House of Numbers: Anatomy of an Epidemic

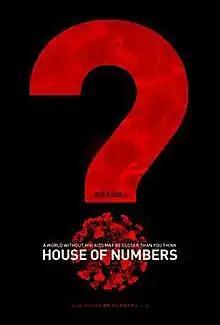

House of Numbers: Anatomy of an Epidemic is a 2009 film directed, produced, and hosted by Brent Leung and described by him as an objective examination of the idea that HIV causes AIDS. The film argues that human immunodeficiency virus (HIV) is harmless and does not cause acquired immune deficiency syndrome (AIDS), a position known as AIDS denialism. The film's claims of impartiality have been widely rejected by scientists, and the film's claims about HIV and AIDS have been dismissed as pseudoscience and conspiracy theory masquerading as even-handed examination.